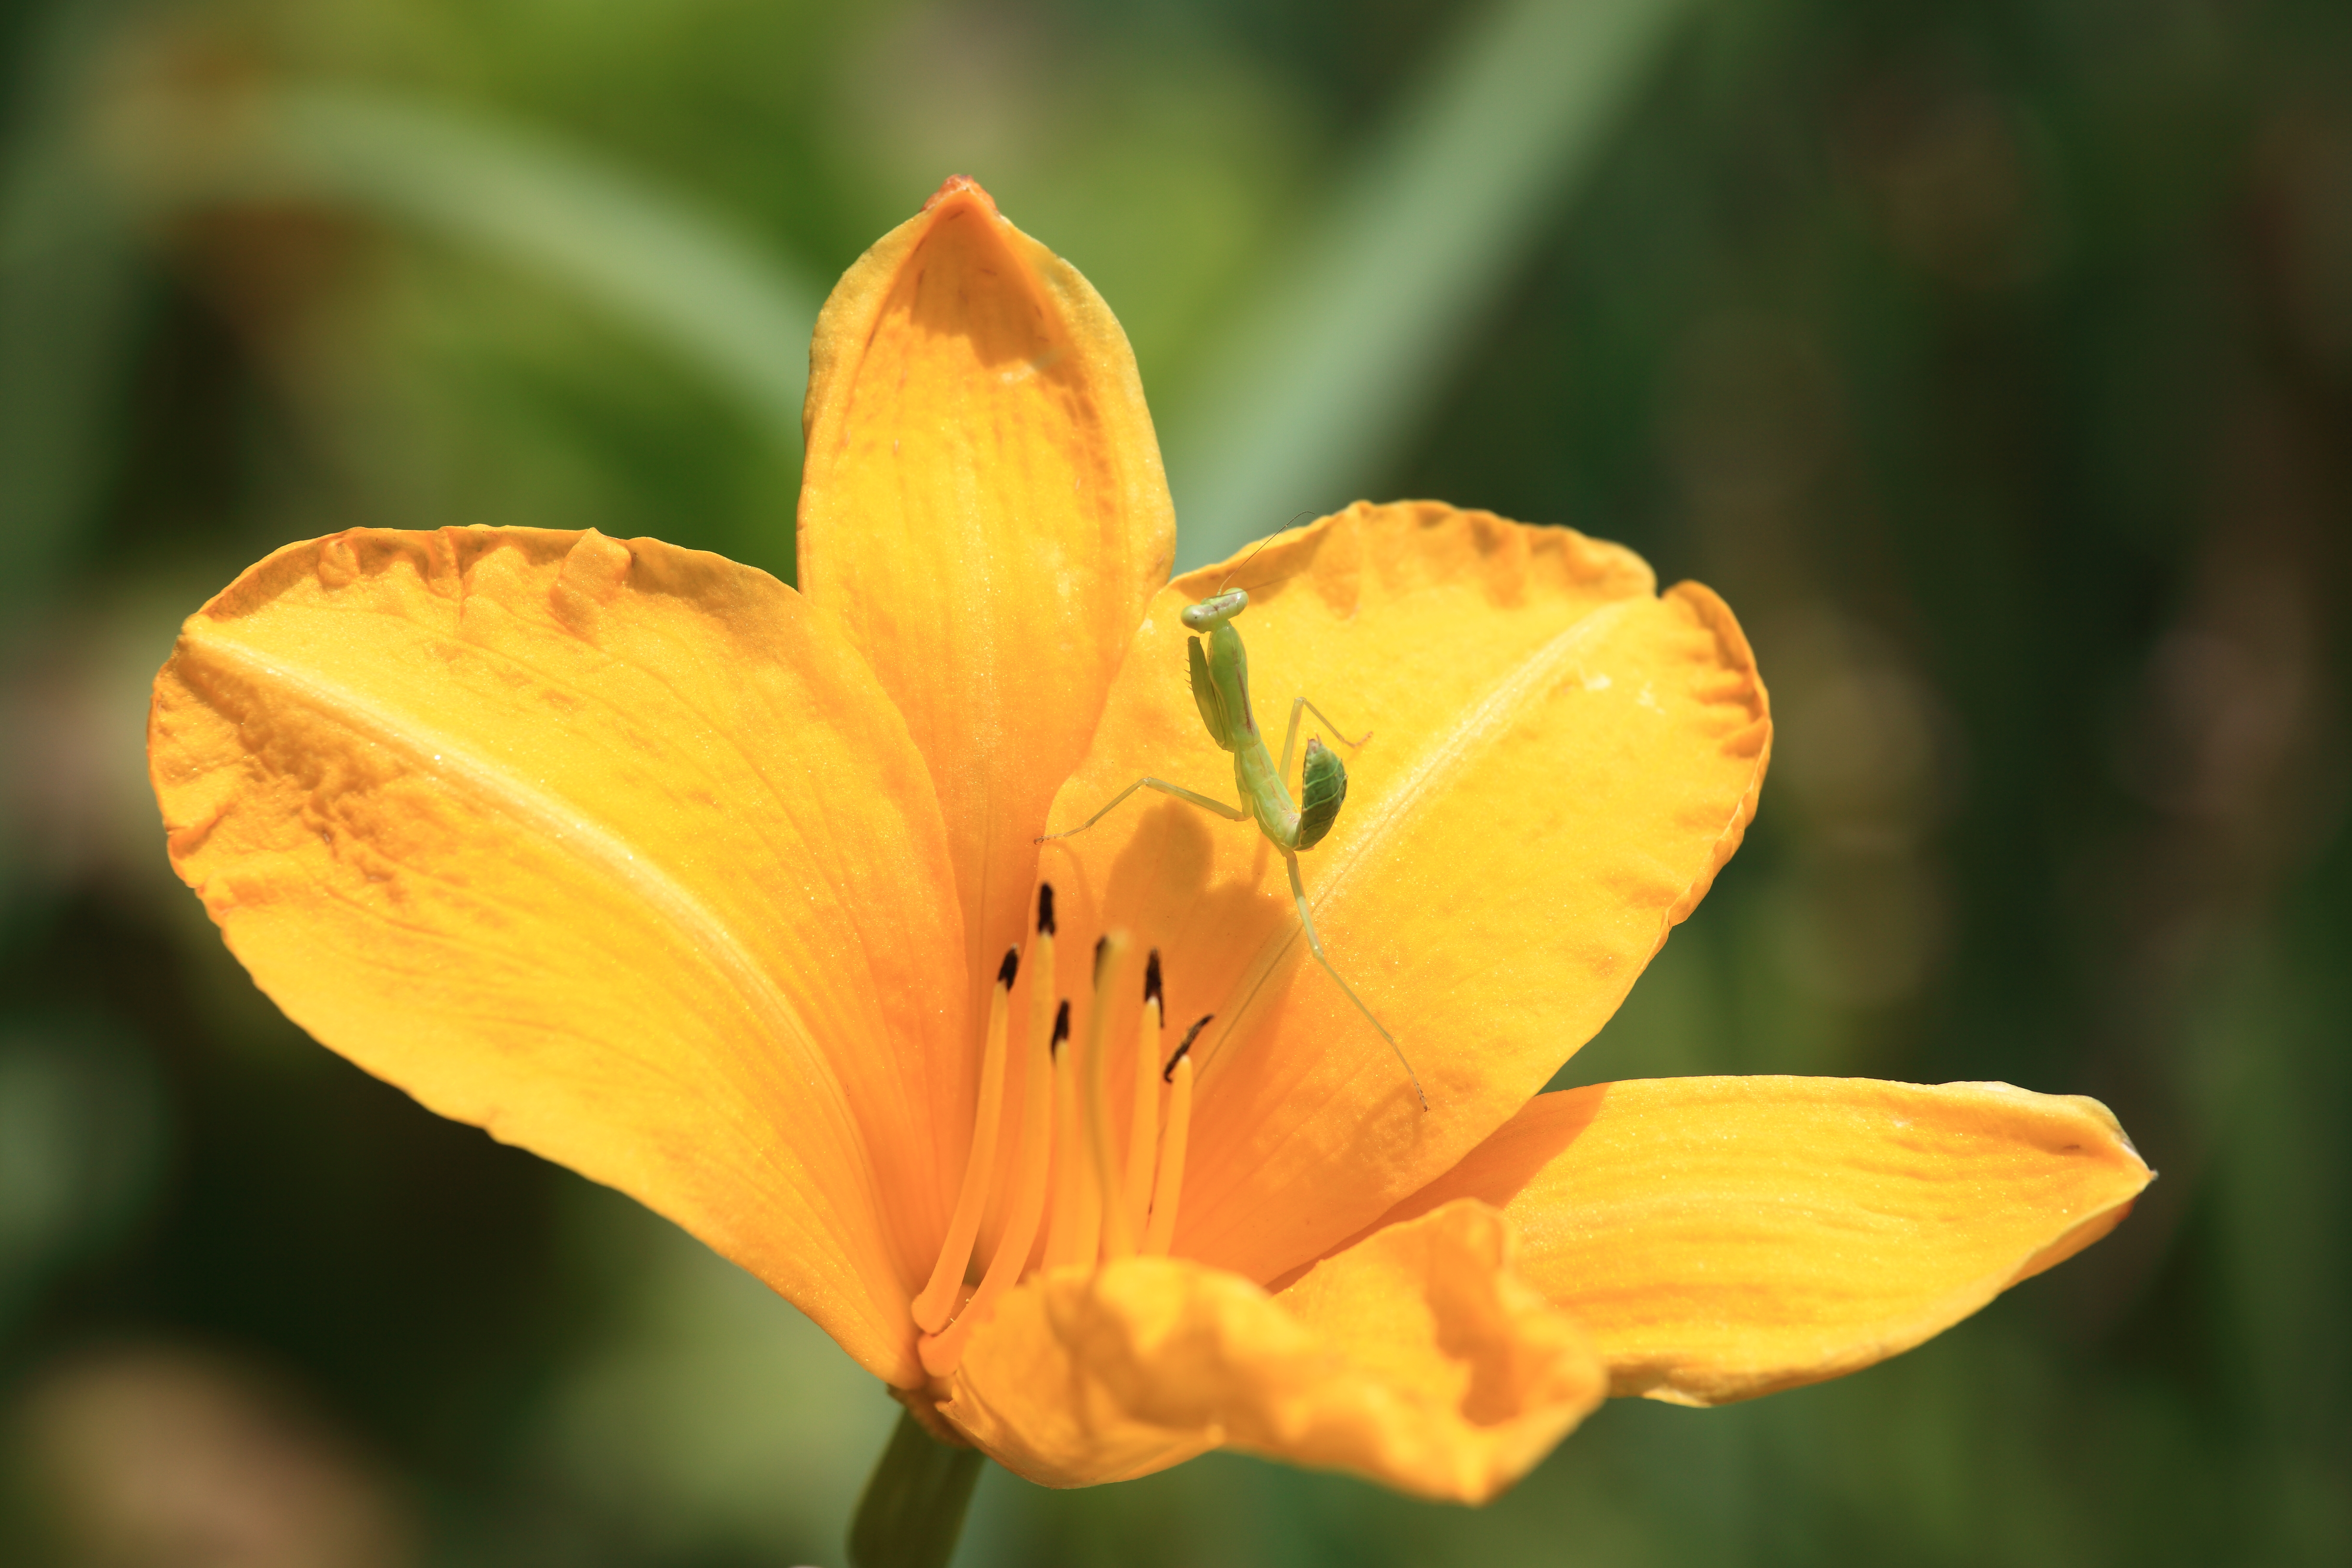
plant, leaf, flower, petal, high, botany, yellow, flora, wildflower, close up, mantis, mantodea, 5d, hires, lily, markii, evening primrose, hi, res, resolution, juvenile, daylily, macro photography, flowering plant, orange lily, canna lily, plant stem, land plant, canna family, large flowered evening primrose, calochortus